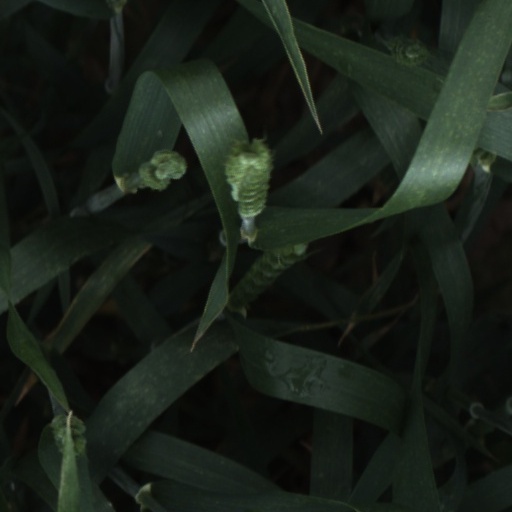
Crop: wheat